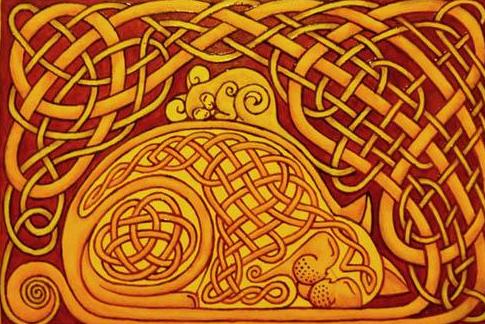
Texture: interlaced